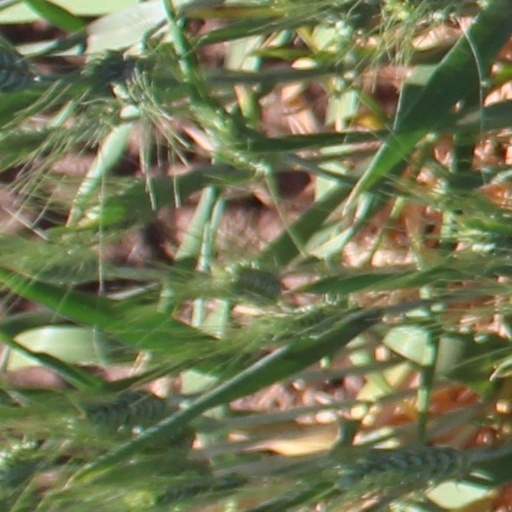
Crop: wheat